Ennomini

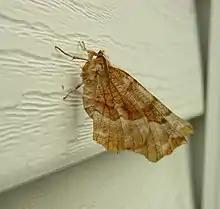
Male "Selenia kentaria"

The Ennomini are a tribe of geometer moths in the Ennominae subfamily. They are large-bodied and rather undistinguished Ennominae, overall showing similarities to the closely related Azelinini and Nacophorini.